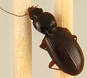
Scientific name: Synuchus impunctatus
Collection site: Bartlett Experimental Forest NEON (BART), plot BART_068